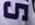
Number: 5